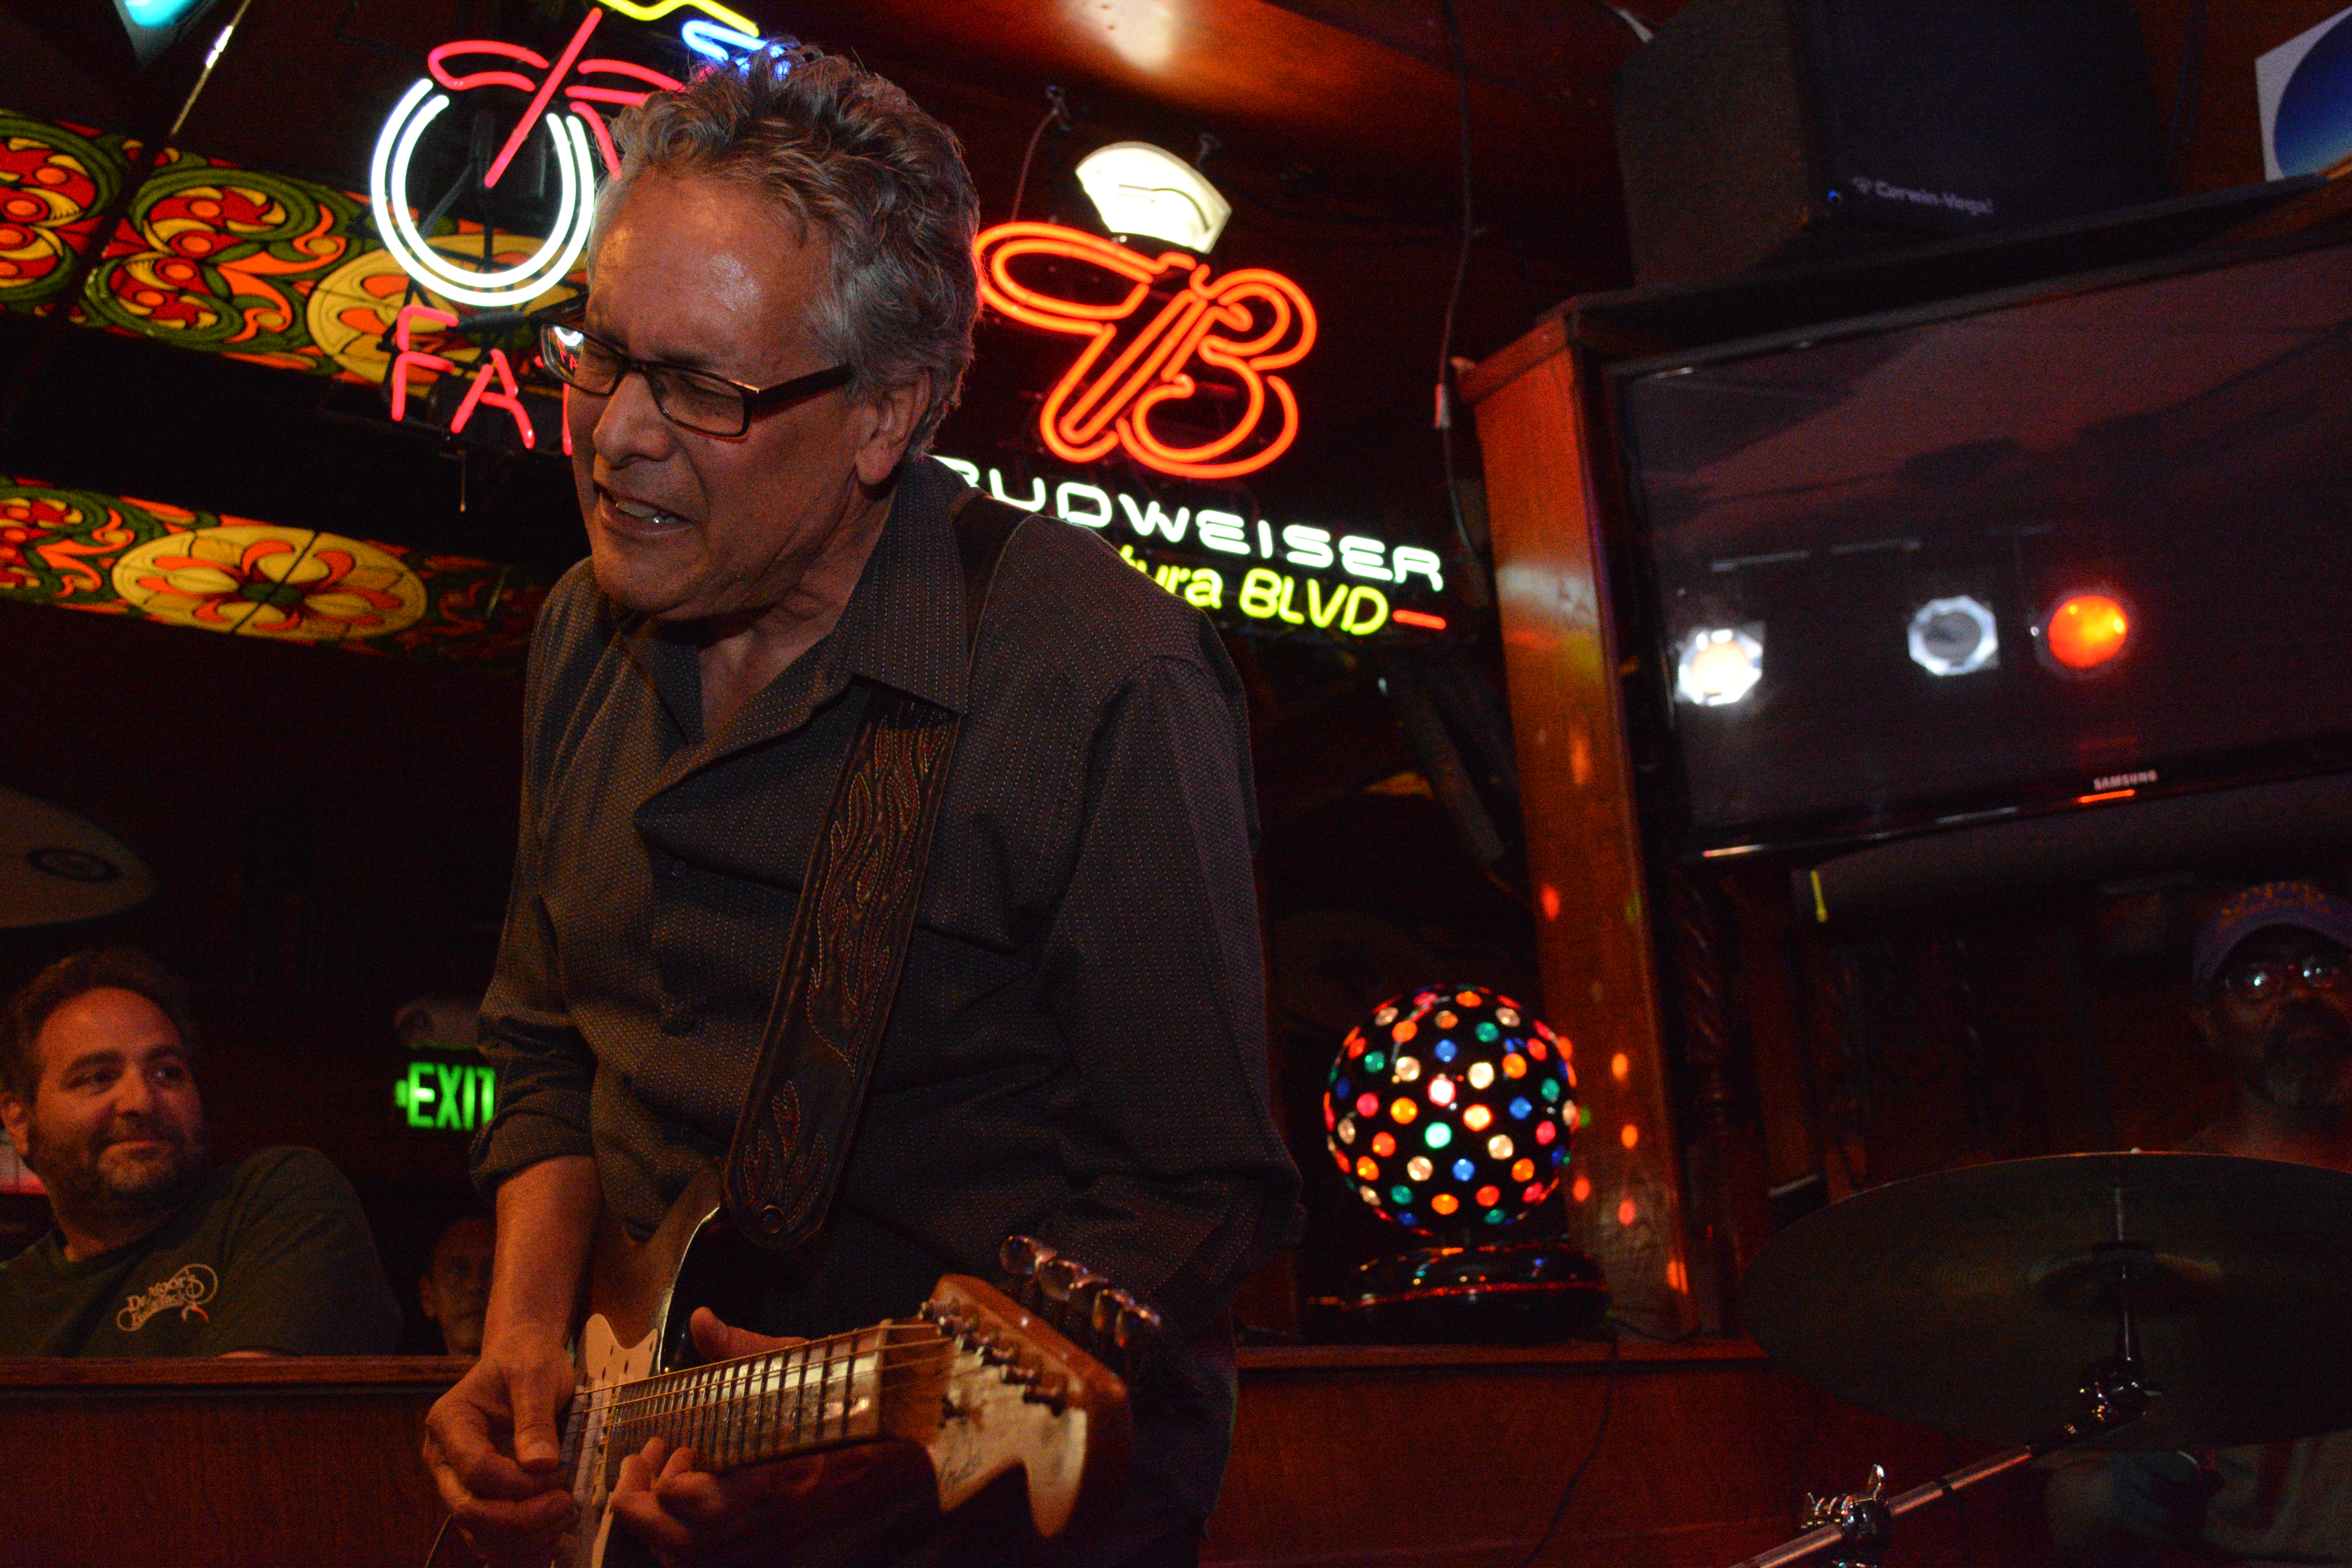
music, night, screenshot, nightclub